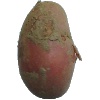
Label: Potato Red 1